Jack the Ripper: The Final Solution

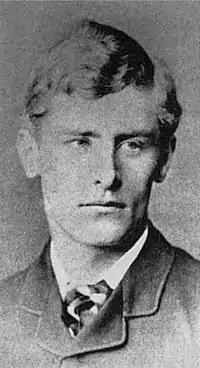
Walter Sickert, c. 1884

The book begins with Knight explaining how he came to meet Joseph Gorman, and then he tells Gorman's story which "did not come in clear, precise, chronological order but I had to glean it from rambling and sometimes vague discussion". Gorman says that Albert Victor's mother, Princess Alexandra, introduced Walter Sickert to her son in the hope that Sickert would teach Albert Victor about art. Gorman claims that Albert Victor met one of Sickert's models, Annie Elizabeth Crook, a Catholic shop girl, at Sickert's studio at 15 Cleveland Street, London. They had an affair, he says, and married in a secret ceremony with Sickert and Annie's friend, Mary Jane Kelly, acting as witnesses. Gorman alleges that Albert Victor and Annie's daughter, Alice Margaret Crook, was born on 18 April 1885, and that Albert Victor settled Annie and Alice into an apartment in Cleveland Street. In April 1888, Gorman continues, Queen Victoria and the British Prime Minister Lord Salisbury discovered Albert Victor's secret. Gorman accuses Salisbury of ordering a raid on the apartment because he was afraid that public knowledge of a potential Catholic heir to the throne would result in a revolution. Gorman claims that Albert Victor was placed in the custody of his family, while Annie was placed in the custody of Sir William Gull, who certified her insane; she spent the next 30 years drifting in and out of institutions before dying in 1920.